Stygian: Reign of the Old Ones

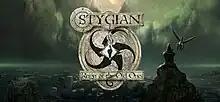

Stygian: Reign of the Old Ones is a tactical role playing video game developed by Cultic Games. 1C Entertainment published it for PCs in 2019. It takes place in a Lovecraftian setting.